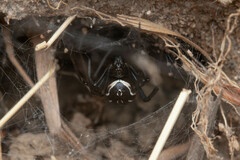
Species: Lactrodectus_hesperus